Jacques Mesnil

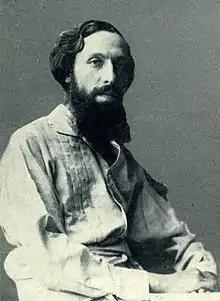
An early, altered photograph of Mesnil (date unknown)

Jean-Jacques Dwelshauvers, who went by the name of Jacques Mesnil (9 July 1872, Brussels – 14 November 1940, Montmaur-en-Diois) was a journalist, art critic, art historian and anarchist.